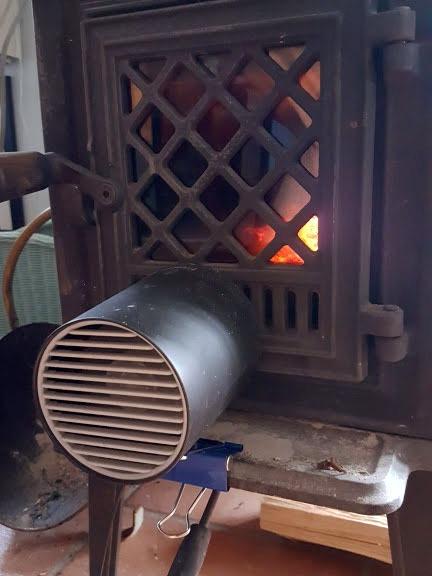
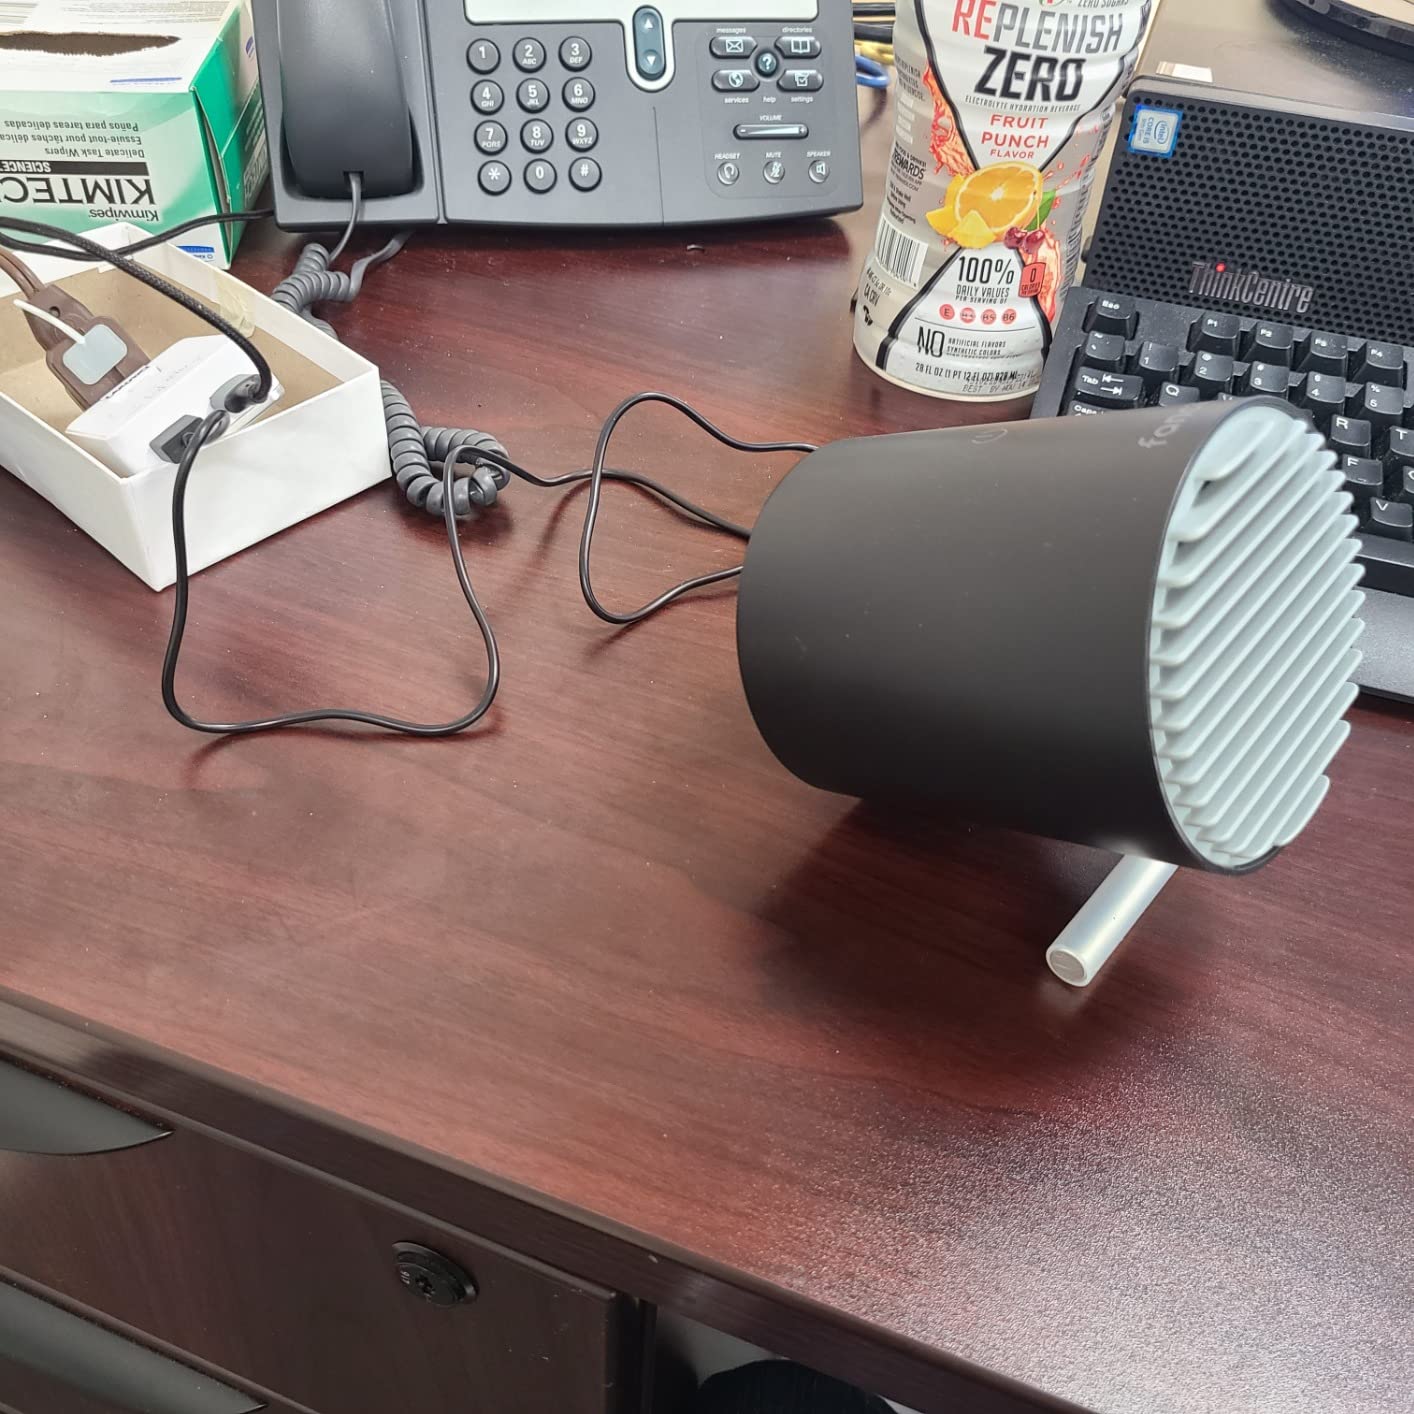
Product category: fan
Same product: yes